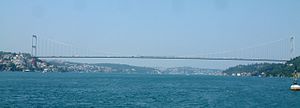
Bosporus
Fatih Sultan Mehmed-broen over Bosporus
Bosporus er det stræde, som skiller Europa og Lilleasien fra hinanden. Strædet skærer midt igennem Istanbul, og deler dermed byen i en europæisk og en asiatisk del.